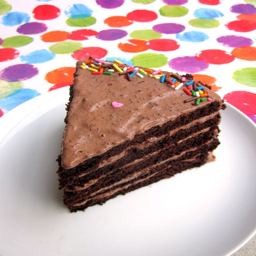
how to make a single slice of layer cake